Pluto (Disney)

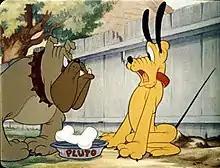
"Bone Trouble" (1940); Butch the Bulldog is a common antagonist of Pluto

Pluto first and most often appears in the "Mickey Mouse" series of cartoons. His solo star debut is in two "Silly Symphony" shorts, "Just Dogs" (1932) and "Mother Pluto" (1936). In 1937, Pluto appeared in "Pluto's Quin-Puplets" which was the first installment of his own film series, then headlined "Pluto the Pup".